Danny Markov

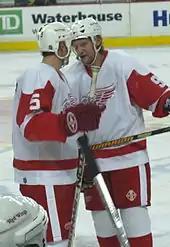

Markov began his career in 1993, playing for HC Spartak Moscow in Russia. The Toronto Maple Leafs of the NHL drafted him in the 9th round of the 1995 NHL Entry Draft. However, partway through the 1996–97 season, he left Moscow and began playing for the Maple Leafs' farm team, the St. John's Maple Leafs. He made the jump to the NHL at the end of the 1997–98 season.